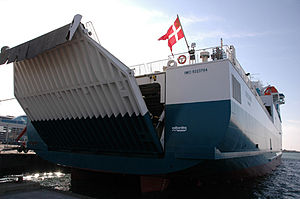
BornholmerFærgen / Rederiets færger
Dueodde fra 2005.
BornholmerFærgen var en del af det danske rederi Danske Færger A/S, i daglig tale Færgen, og BornholmerFærgen stod for den primære færgefart mellem Bornholm og det øvrige Danmark via overfarterne Rønne-Ystad og Rønne-Køge. I perioden fra april - oktober besejlede rederiet desuden ruten mellem Rønne og Sassnitz på Rügen i Tyskland.